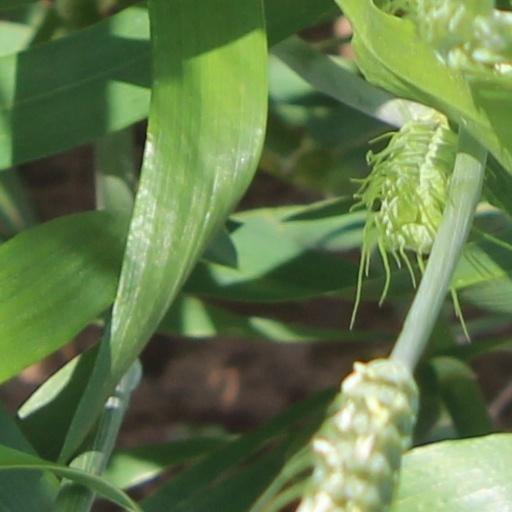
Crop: wheat